1976 Moro Gulf earthquake

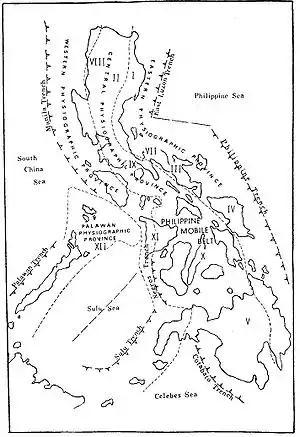
The Cotabato Trench in southern Mindanao and the Philippine Mobile Belt.

The initial earthquake was widespread and was felt as far as the central Philippine islands of the Visayas. A massive tsunami devastated 700 kilometers of coastline bordering the Moro Gulf in the North Celebes Sea, resulting in destruction and death in the coastal communities of the Sulu Archipelago, southern Mindanao particularly the provinces of Sultan Kudarat and Sarangani (formerly part of South Cotabato), and in the Zamboanga Peninsula including Zamboanga City and Pagadian City.